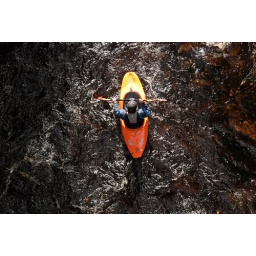
kayaker paddling under stone bridge at River Dart Country Park